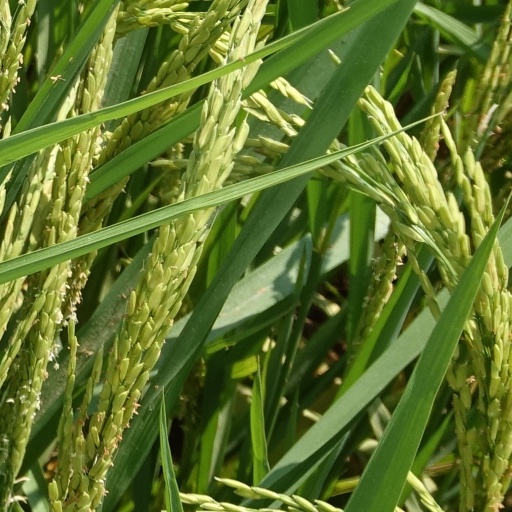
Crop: rice